List of organ compositions by Anton Bruckner

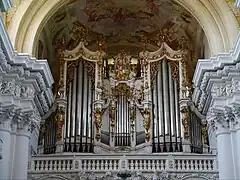
The Bruckner-Orgel, St. Florian Abbey

A few "complete editions" of the organ works have been released. Even if one includes the "apocryphal" preludes WAB 127 and 128, the playing time only slightly exceeds half an hour: 33 minutes for Horn, 26 minutes for Schaller, who does not include these preludes.In addition to the seven preludes WAB 127 and WAB 128, there are other short organ works, that are assigned to Bruckner in obscure collections. Franz Haselböck has recorded some of them on harmonium - very interesting as a curiosity, but unfortunately they were not released on CD. With all the necessary critical restraint, a collection of such curiosities would be desired.